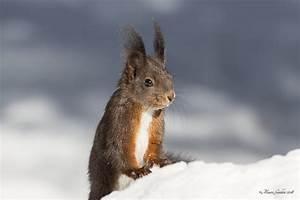
squirrel